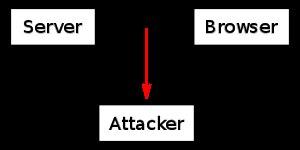
Un cookie, témoin de connexion ou témoin, est défini par le protocole de communication HTTP comme étant une suite d'informations envoyée par un serveur HTTP à un client HTTP, que ce dernier retourne lors de chaque interrogation du même serveur HTTP sous certaines conditions.